Hard candy

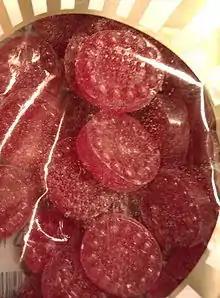
Kongen af Danmark ("King of Denmark") are Danish candies containing anise, sugar and beetroot juice. They were originally invented to persuade the king of Denmark to take the medicine he had been prescribed, as he did not like the anise's strong flavour.

Hard candies are historically associated with cough drops. The extended flavor release of lozenge-type candy, which mirrors the properties of modern cough drops, had long been appreciated. Many apothecaries used sugar candy to make their prescriptions more palatable to their customers.